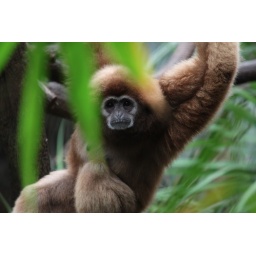
A monkey chilling in the rain forest exhibit.